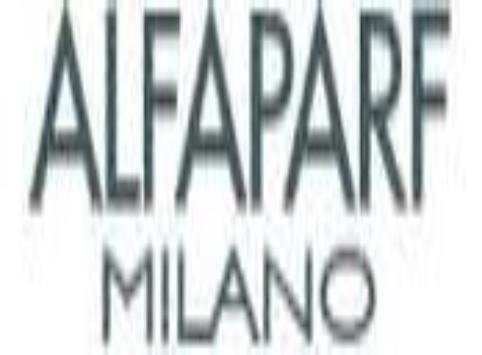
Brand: ALFAPARF
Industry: Necessities